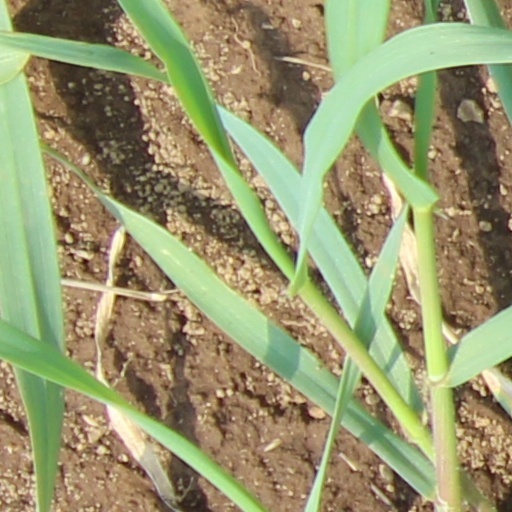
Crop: wheat